Composting toilet

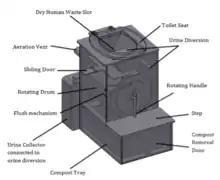
Schematic of a composting toilet with urine diversion

Composting toilets have also been called "sawdust toilets", which can be appropriate if the amount of aerobic composting taking place in the toilet's container is very limited. The "Clivus multrum" is a type of composting toilet which has a large composting chamber below the toilet seat and also receives undigested organic material to increase the carbon to nitrogen ratio. Alternatives with smaller composting chambers are called "self-contained composting toilets" since the composting chamber is part of the toilet unit itself.